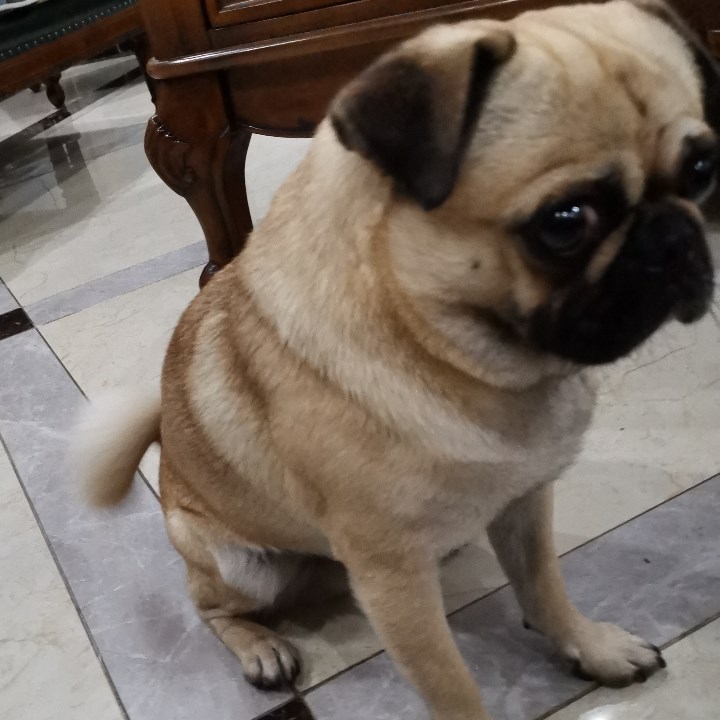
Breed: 798-n000130-pug